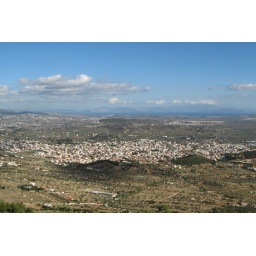
The view from the hill in front of the caves, looking down towards Peania and then towards the water of the Gulf of Evia.